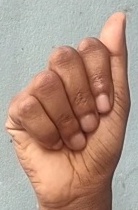
ASL sign: A